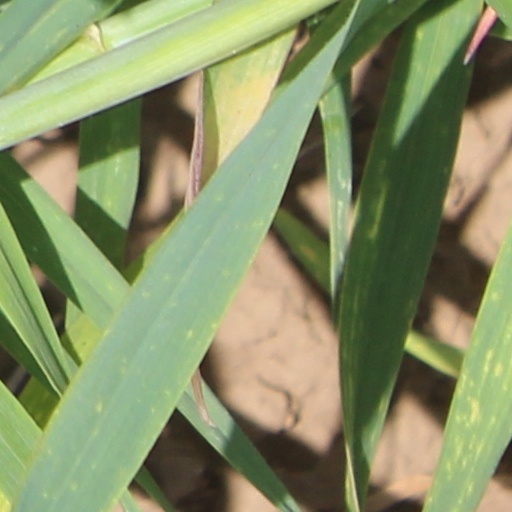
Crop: wheat